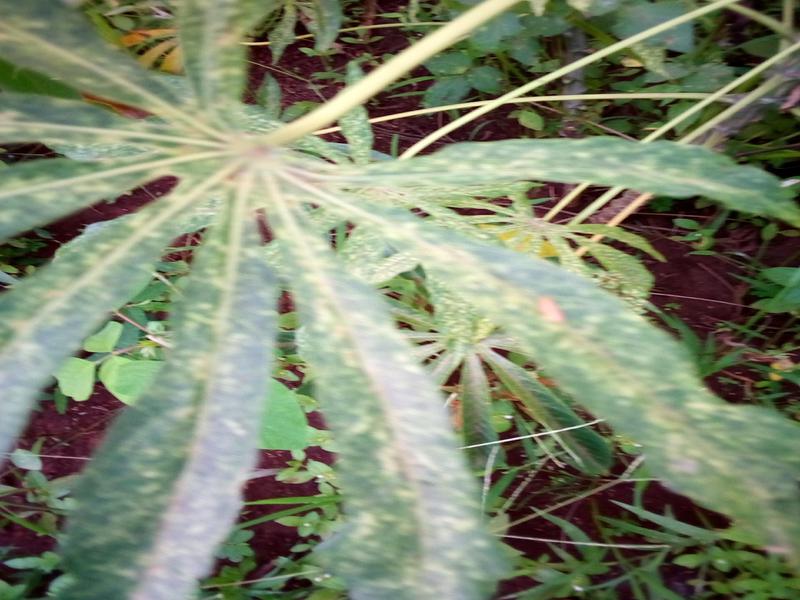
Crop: cassava
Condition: green_mottle